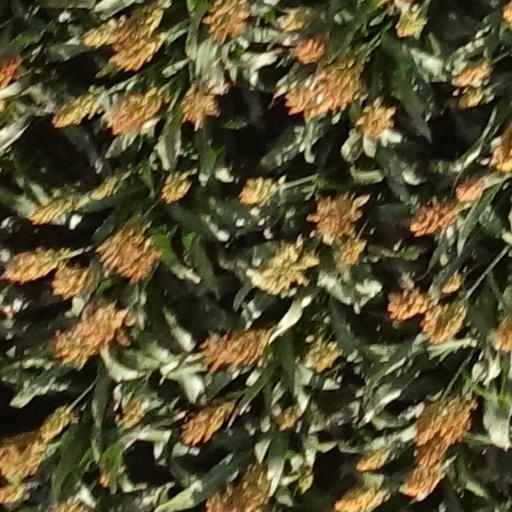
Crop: sorghum